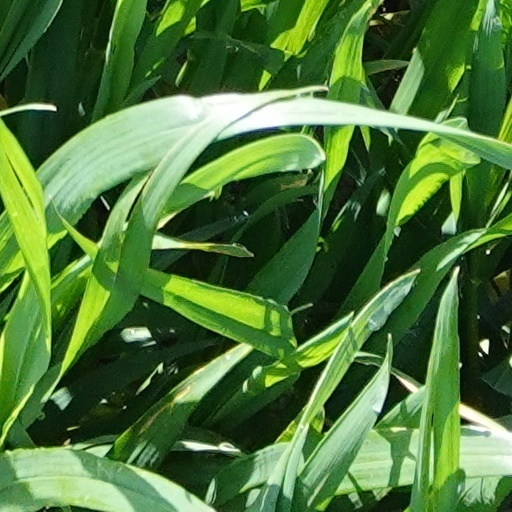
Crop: wheat